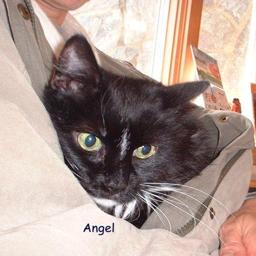
Animal: cats